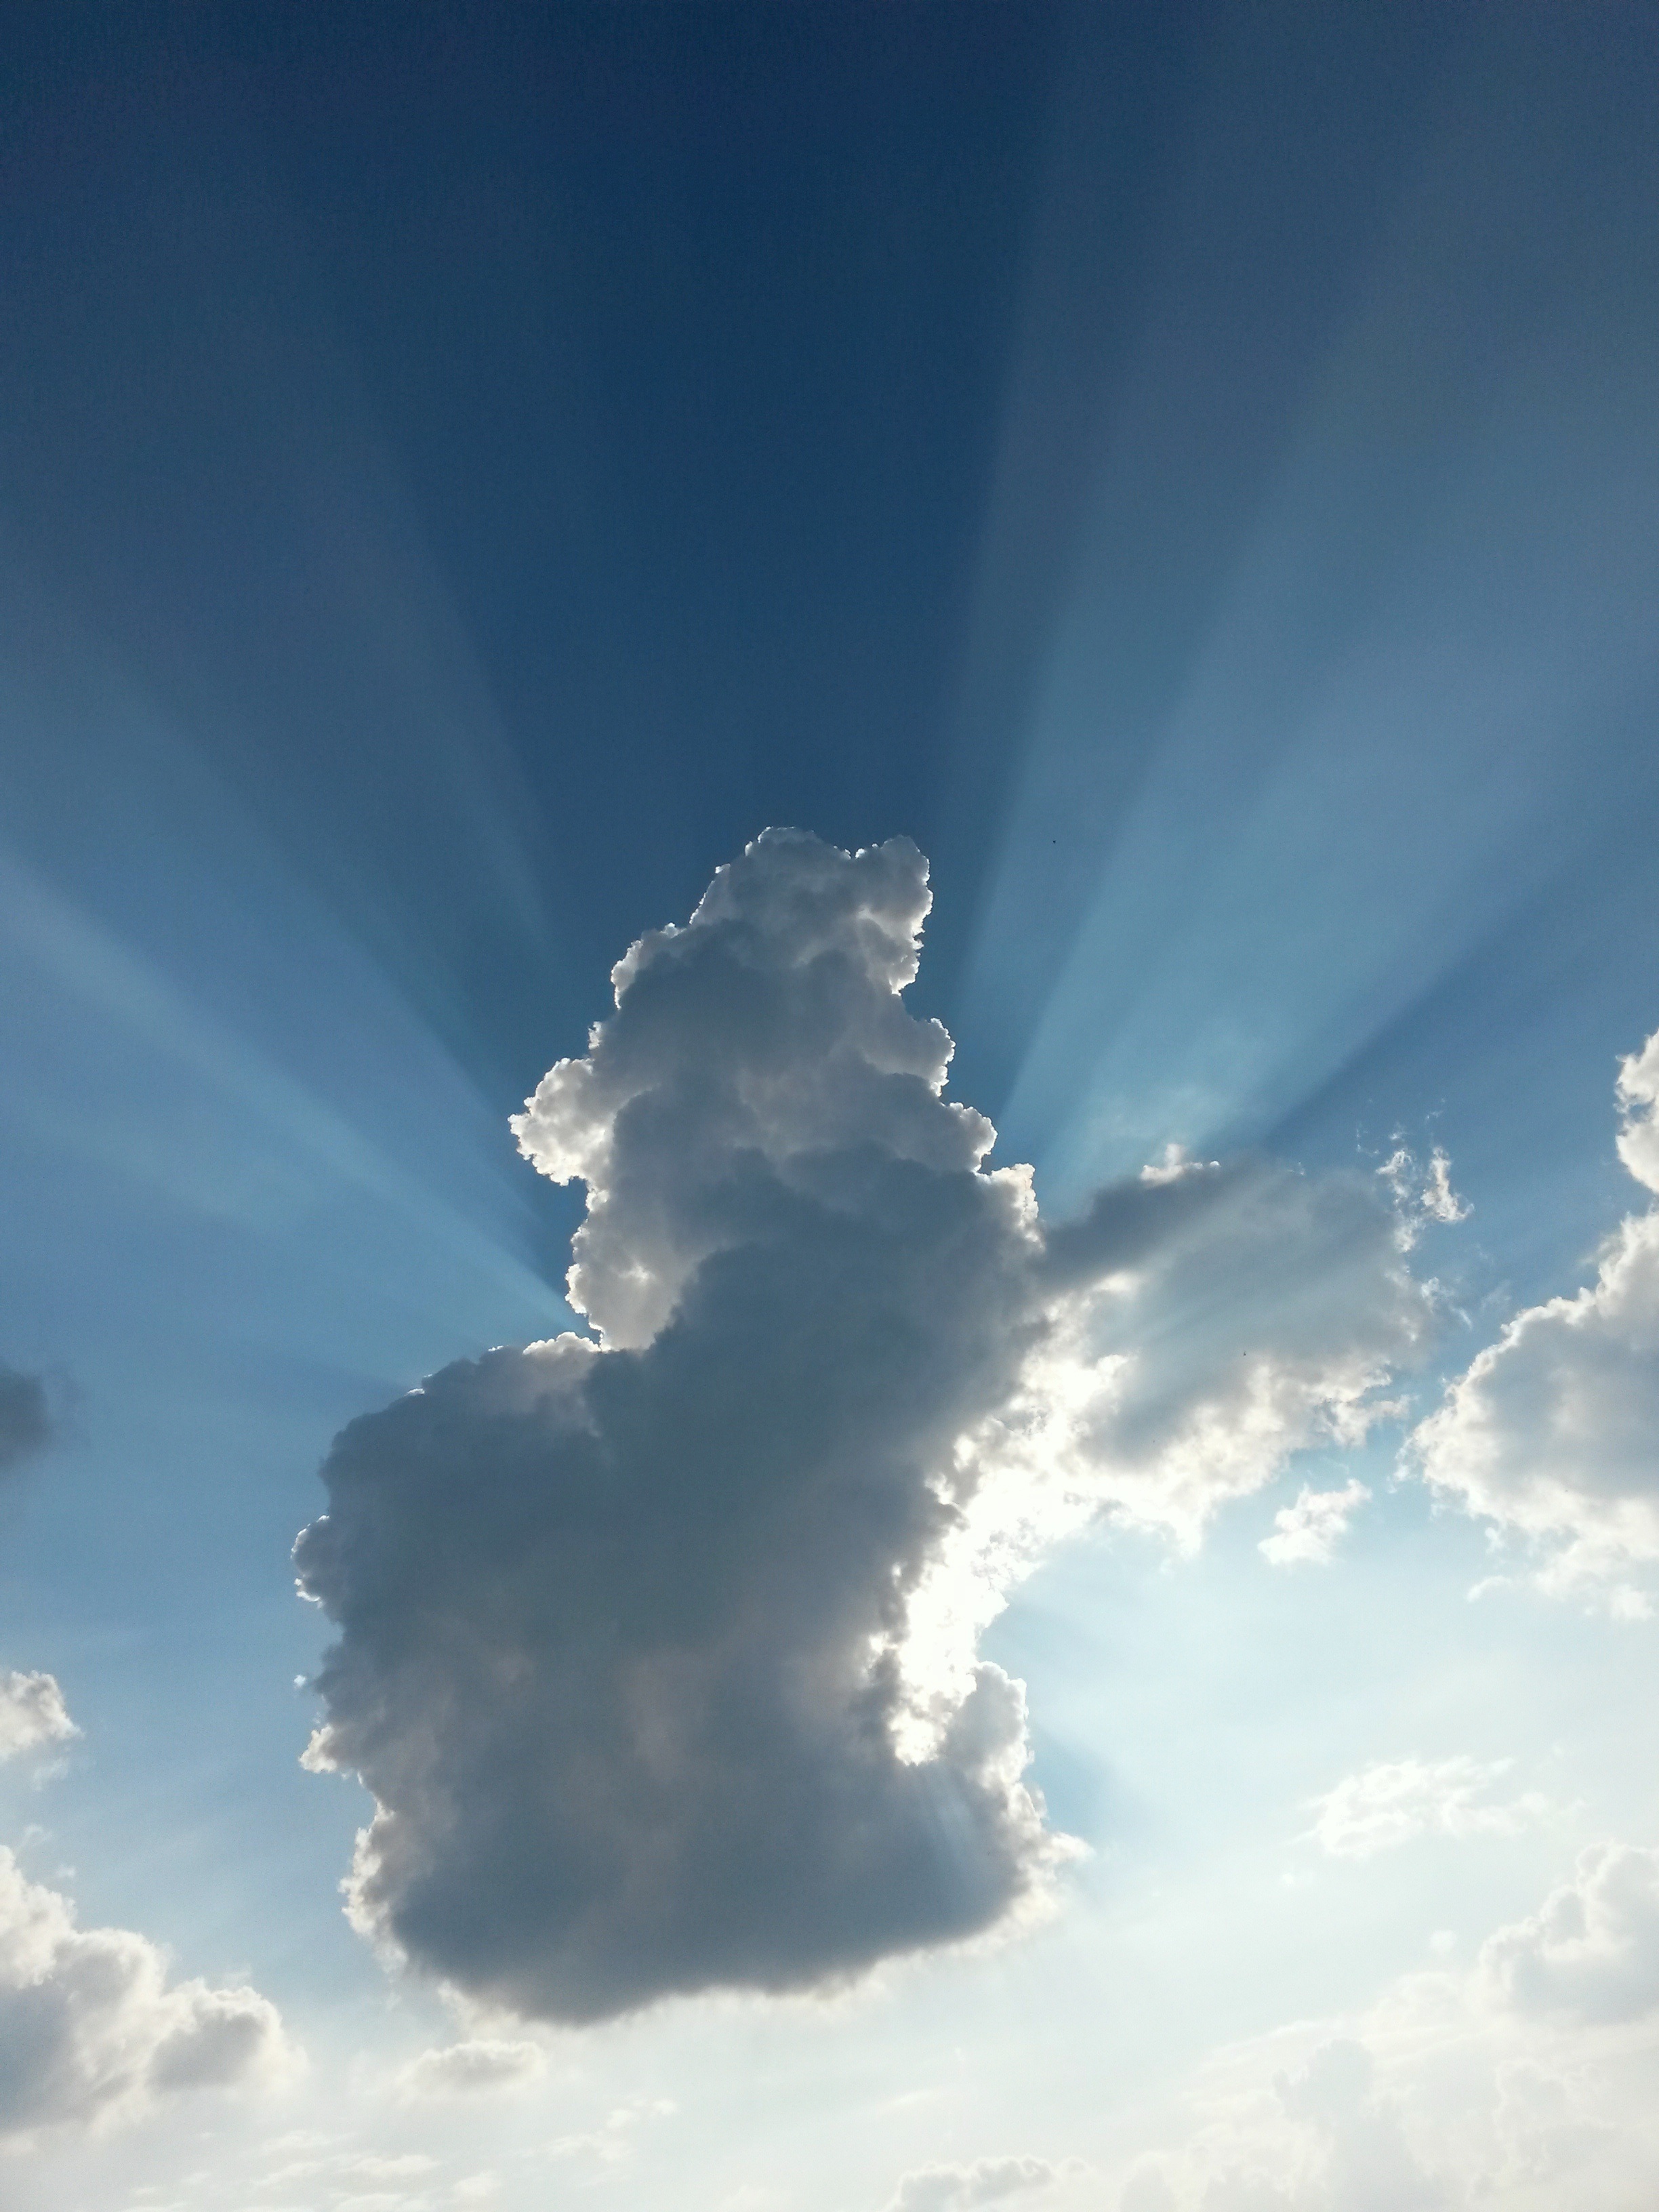
horizon, light, cloud, sky, white, sunlight, atmosphere, daytime, reflection, cumulus, blue, clouds, bright, clouds form, enormous, cumulus clouds, meteorological phenomenon, atmosphere of earth